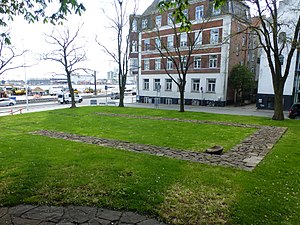
Sankt Olufs Kirke
Sankt Oluf Kirke fundamentmarkering
Sankt Oluf Kirke fundamentmarkering
Skt. Olufs Kirke var en tidligere kirke i Aarhus, som lå på hjørnet af Sankt Olufs Gade og Skolebakken. Stedet fungerer i dag som grønt område. Kirken er opkaldt efter Skt. Oluf.